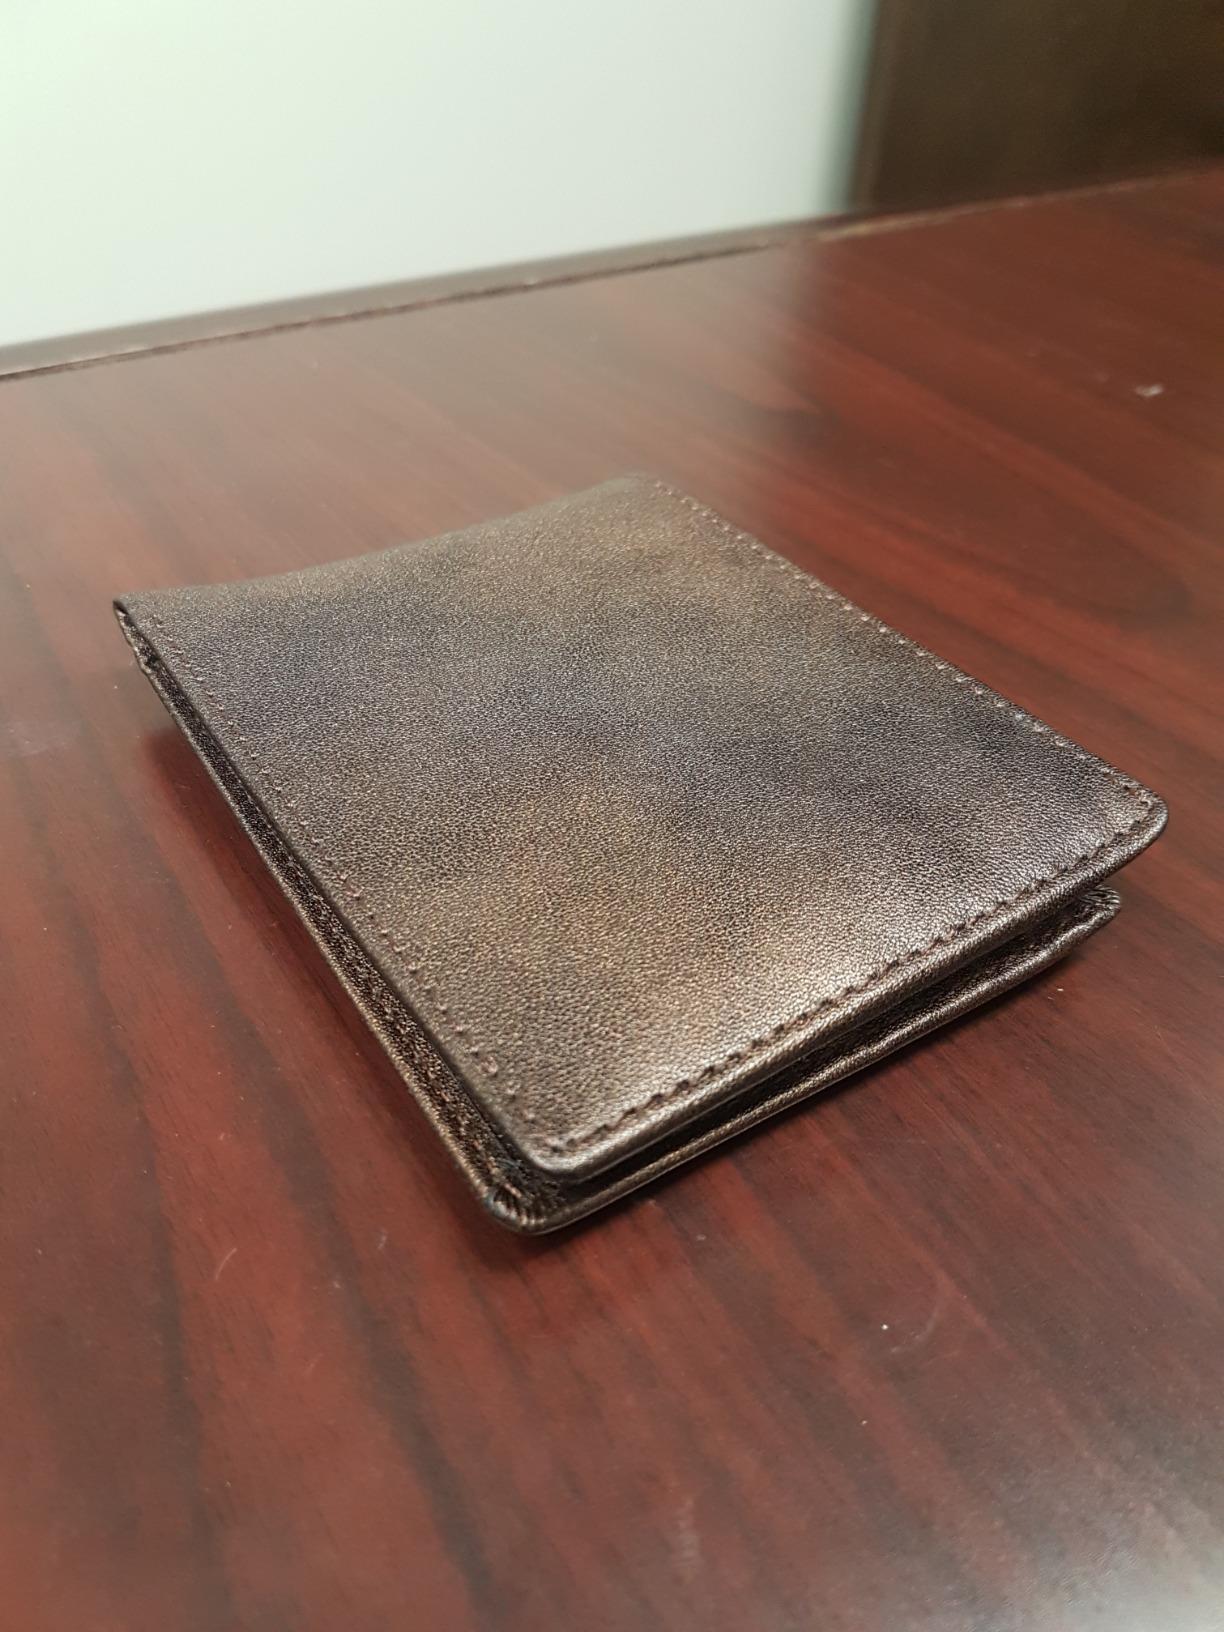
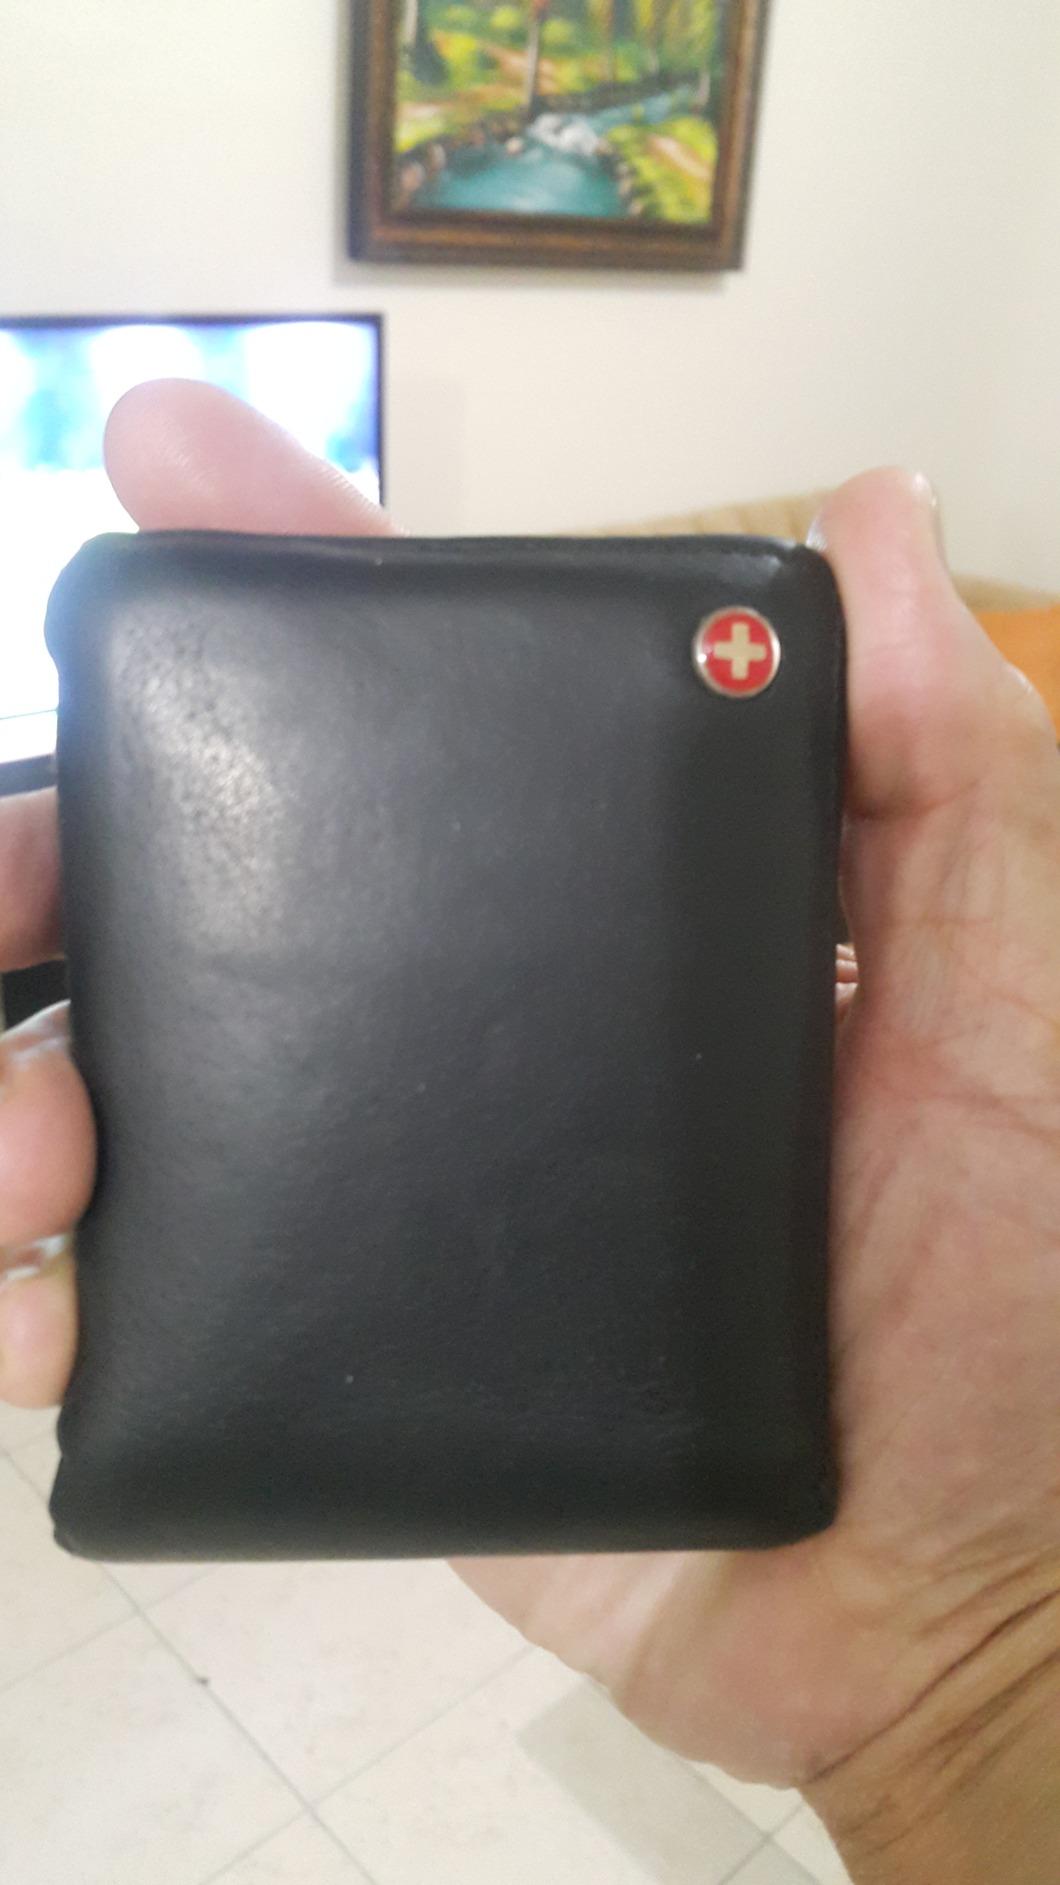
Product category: accessories_wallet
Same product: no